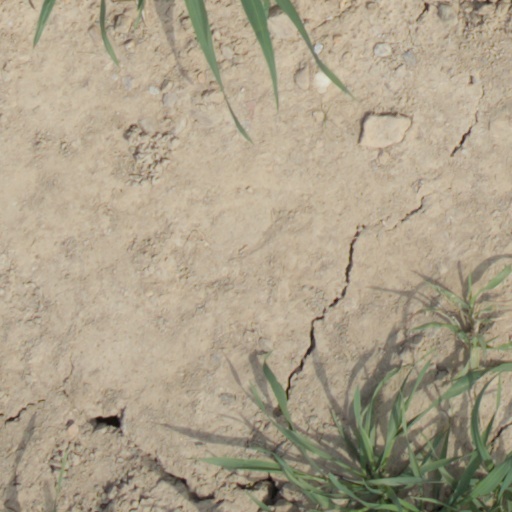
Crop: wheat